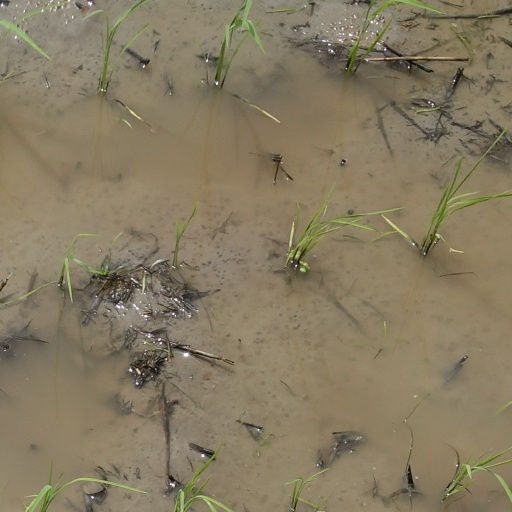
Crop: rice